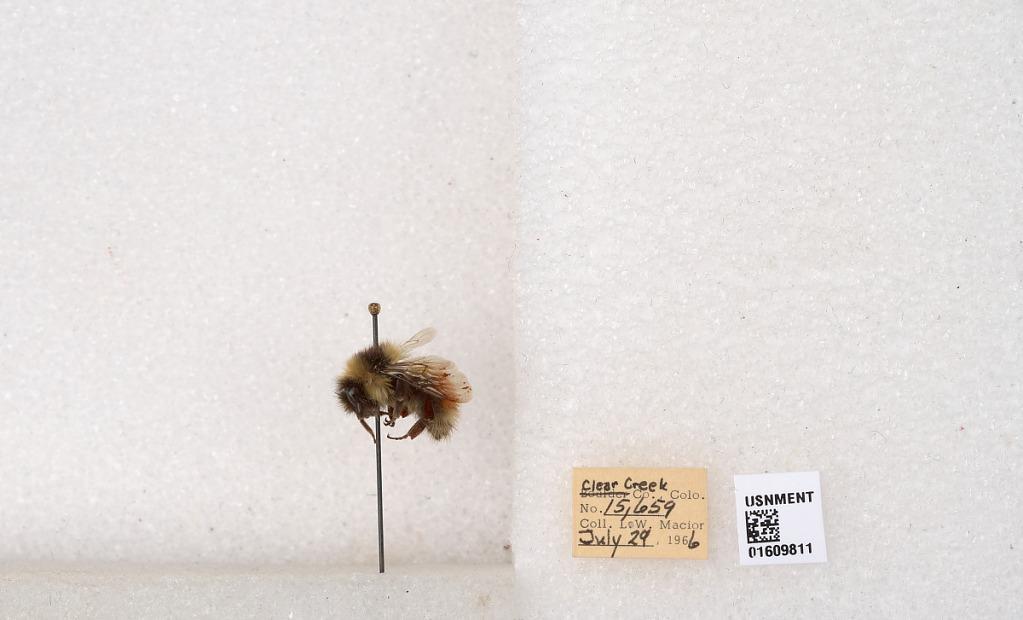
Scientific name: Bombus (Pyrobombus) sylvicola Kirby
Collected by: L. Macior
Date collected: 1966-7-29
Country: United States
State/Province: Colorado
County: Clear Creek
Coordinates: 39.6856, -105.645